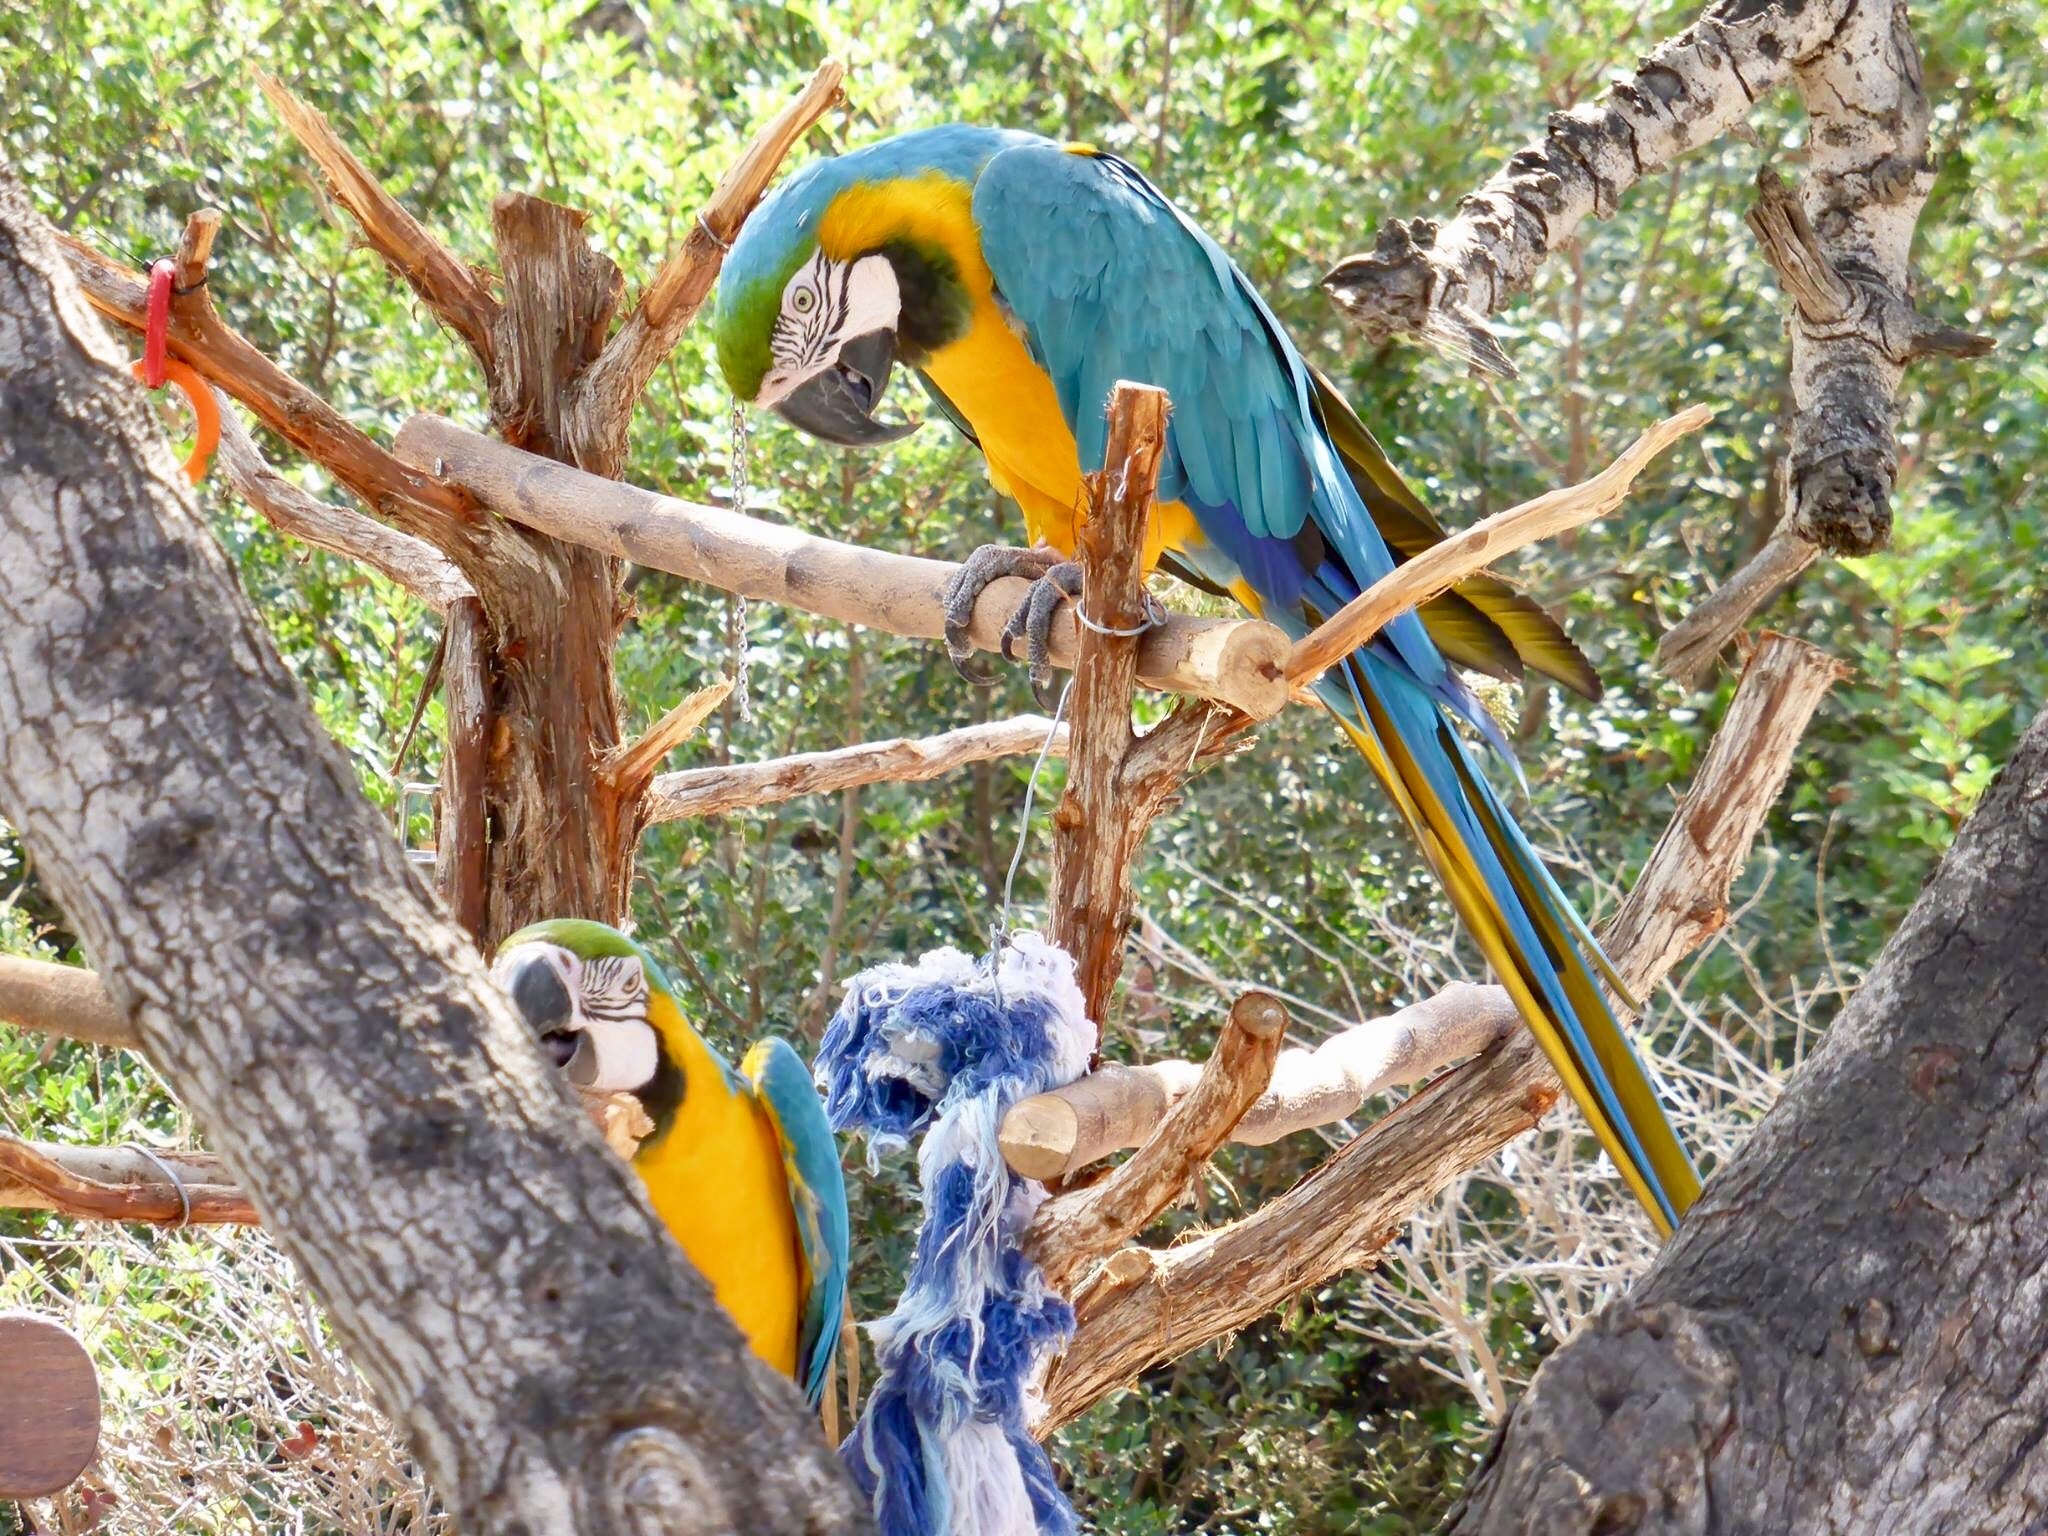
tree, bird, beak, colorful, fauna, macaw, parrot, exotic, parakeet, common pet parakeet